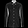
Label: Shirt